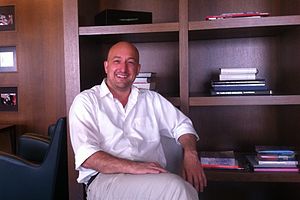
Albrecht Behmel
Albrecht Behmel er en tysk forfatter og historiker.